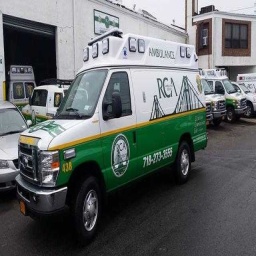
Label: ambulance